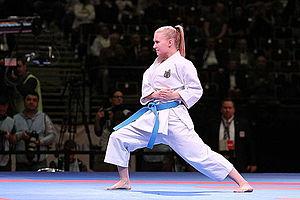
Jasmin Bleul est une karatéka allemande née le 22 mai 1993 à Aschaffenbourg. Elle a remporté la médaille de bronze en kata individuel féminin aux championnats du monde de karaté 2014 à Brême puis aux championnats d'Europe de karaté 2015 à Istanbul.